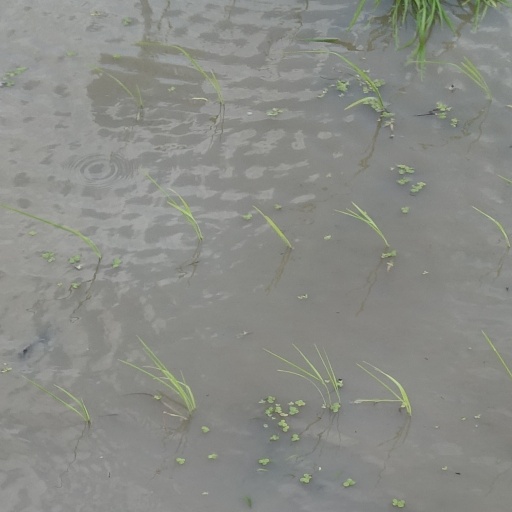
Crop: rice